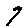
Label: 7